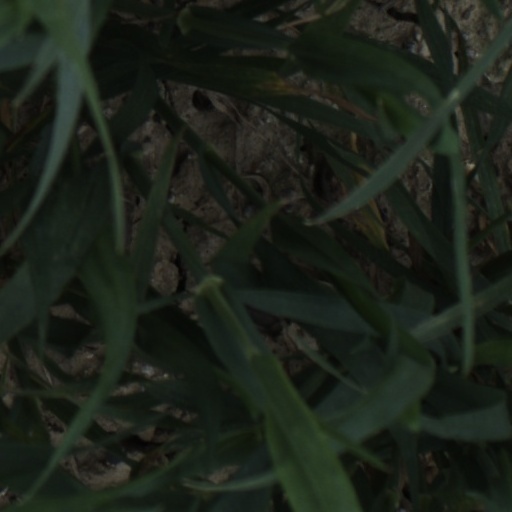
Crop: wheat